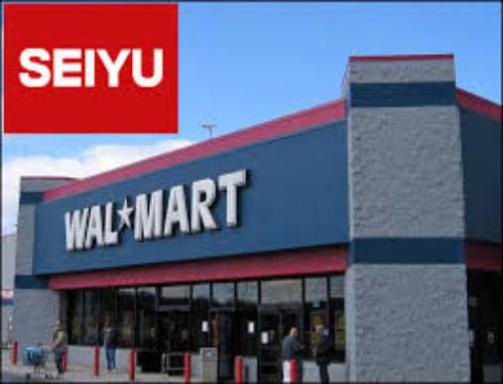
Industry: Necessities